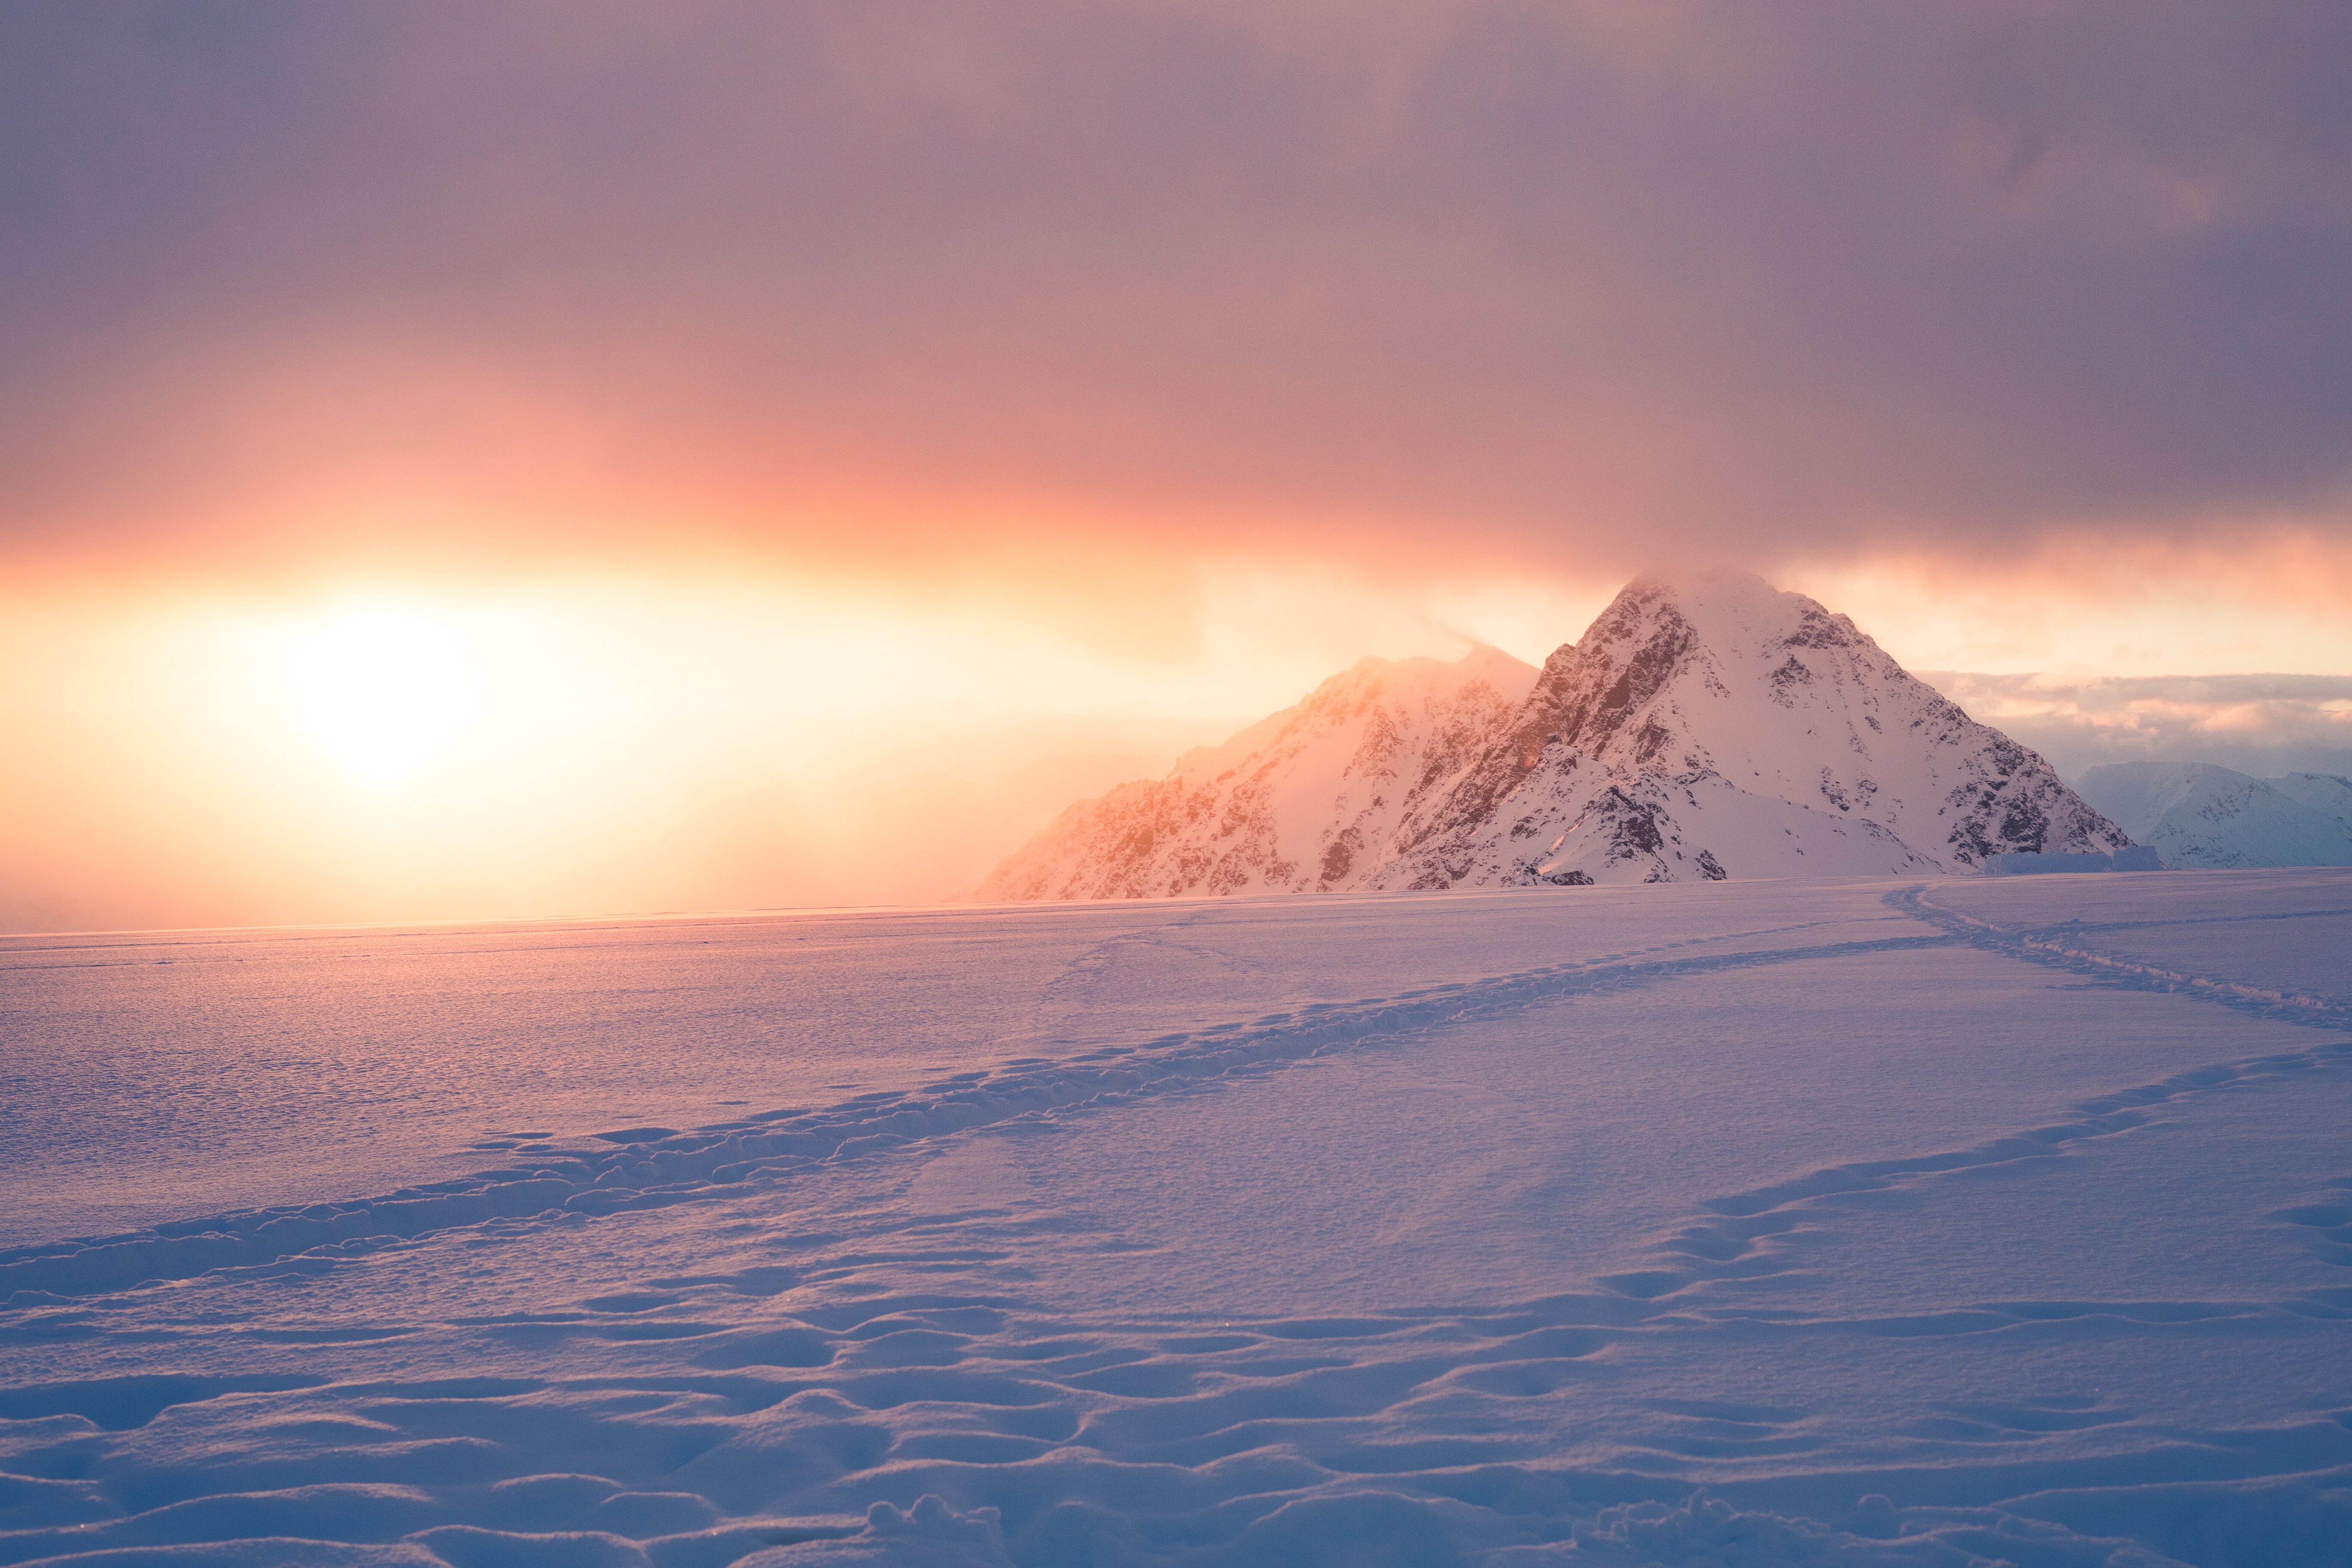
sea, horizon, mountain, snow, winter, cloud, sky, sun, sunrise, sunset, sunlight, morning, hill, wave, dawn, mountain range, dusk, ice, evening, weather, arctic, summit, plateau, arctic ocean, atmospheric phenomenon, mountainous landforms, geological phenomenon